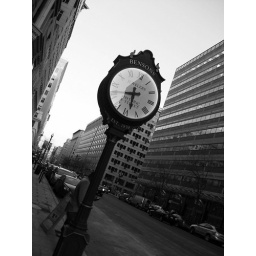
clock on f street in bw